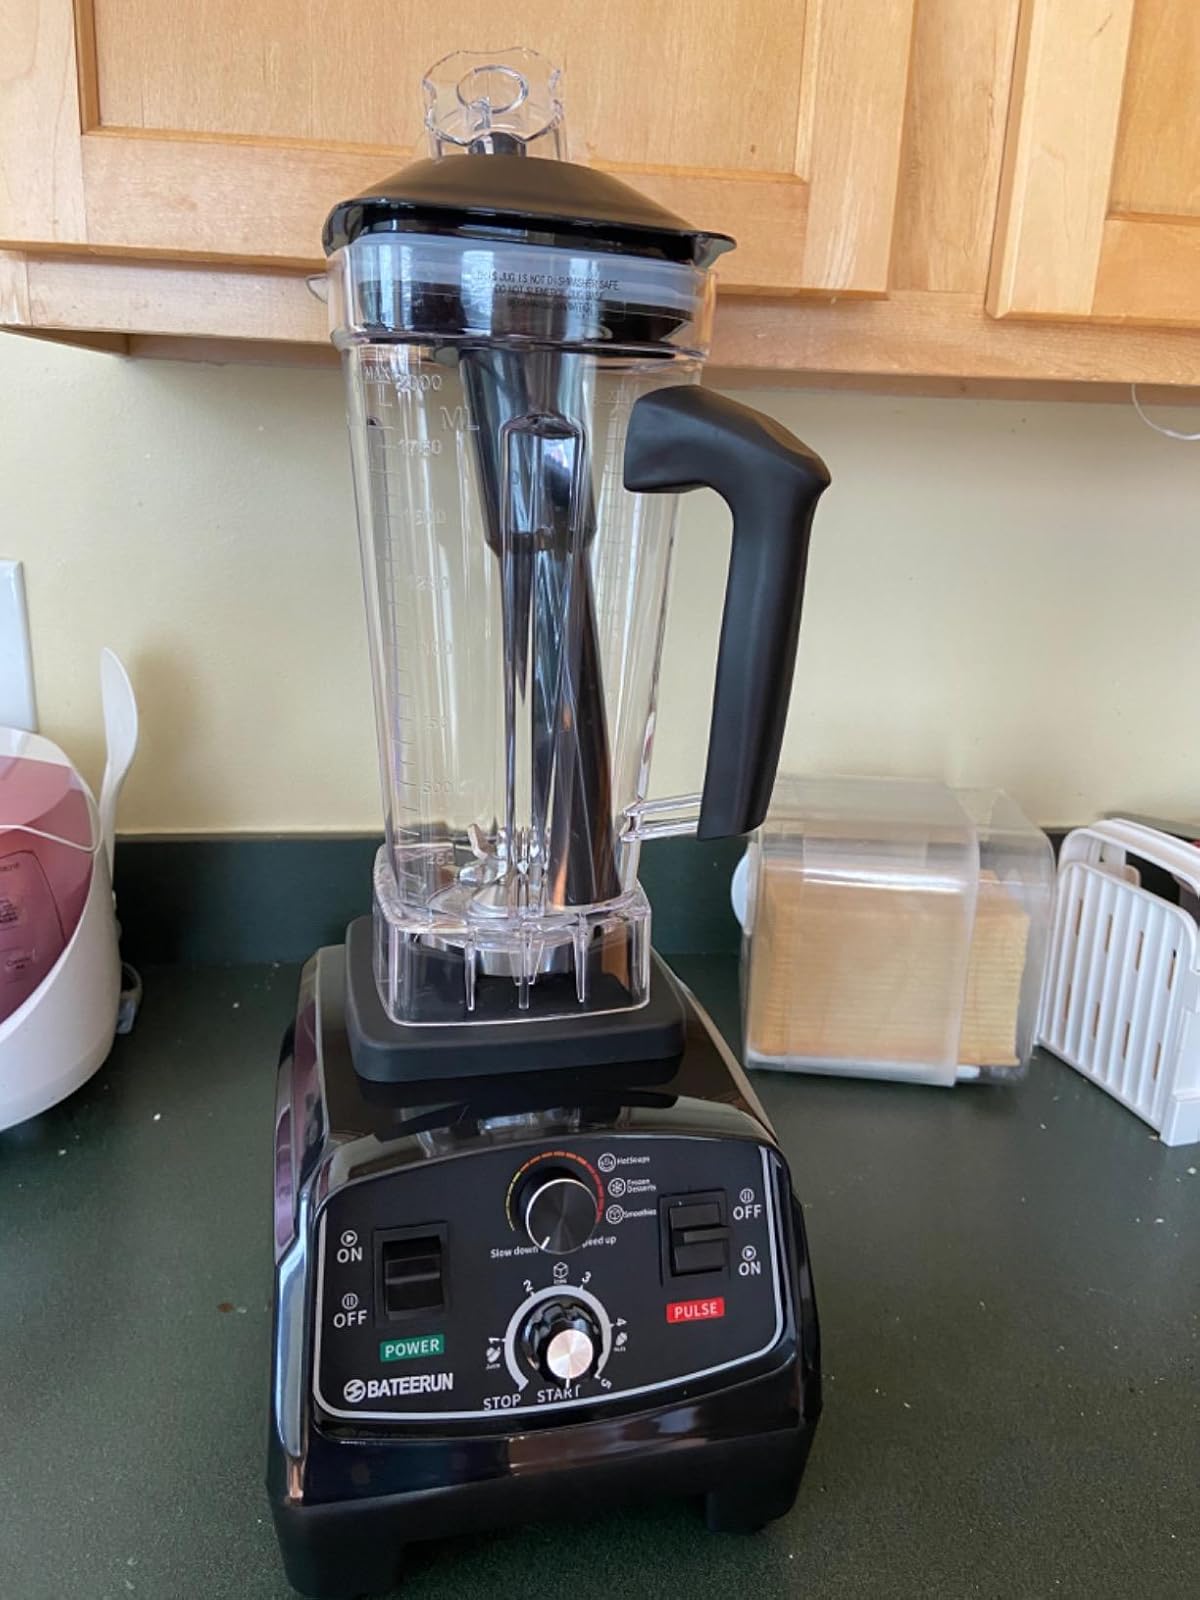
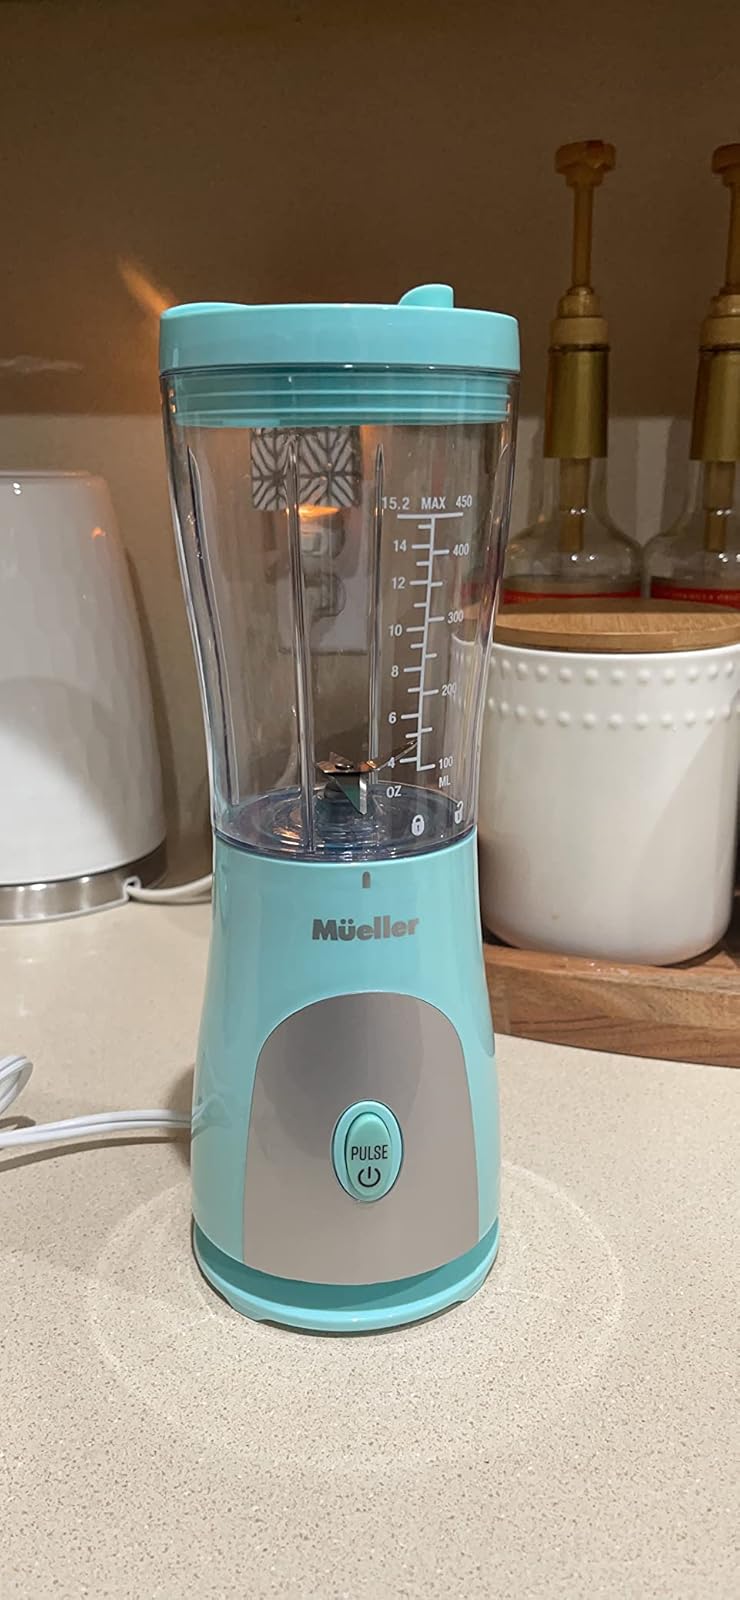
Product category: items_blender
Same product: no